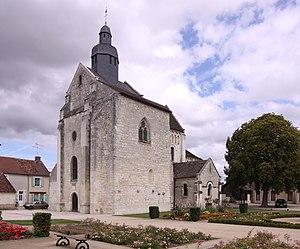
L'abbatiale Saint-Genou de Saint-Genou est une église abbatiale française. Elle est située sur le territoire de la commune de Saint-Genou, dans le département de l'Indre, en région Centre-Val de Loire.
Saint-Genou est une commune française située dans le département de l'Indre, en région Centre-Val de Loire.